The Greenwich Village Bookshop Door

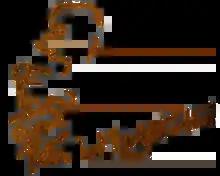
Peter Lord Templeton Hunt's "Greenwich Village Bookshop Door" signature and doodle, front panel 3.

Creditors acquired the full inventory and contents of the shop sometime during August 1925, as financial circumstances caused the bookshop to close. Shop manager Juliette Koenig noticed that the repossession crew had ignored the door, so she took it off of its hinges and enlisted several writers to bring it back to her apartment. Finding it interesting enough to protect with varnish and store in her house for more than three decades, Juliette Koenig Smith eventually sold the door to the University of Texas at Austin through an art dealer in 1960. At this time the door was accompanied by a list of approximately 25 identified signatures and a letter from Christopher Morley that thanked Juliette for rescuing the door. The original advertisement published in the "Saturday Review" read: